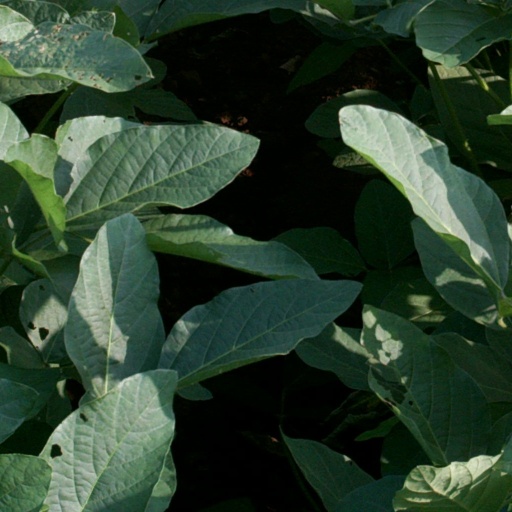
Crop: soybean